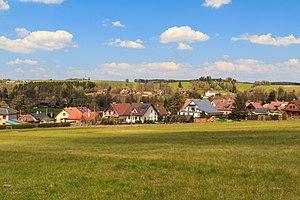
Kameničky est une commune du district de Chrudim, dans la région de Pardubice, en République tchèque. Sa population s'élevait à 790 habitants en 2017.